Bipin Rawat

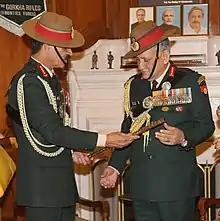
General Dalbir Singh Suhag handing over the baton to Rawat at Army HQ

On 17 December 2016, the Government of India appointed Rawat as the 27th Chief of the Army Staff, superseding two more senior Lieutenant Generals, Praveen Bakshi (Eastern Army Commander) and P. M. Hariz (Southern Army Commander). The appointment made by NDA ruled Government was politically controversial. Rawat was accused of nepotism and gratuitously politicising the appointment, by the senior serving and retired military officers.